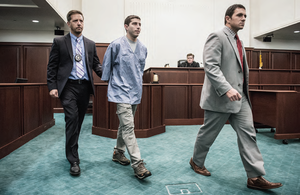
United States Marshals Service / Opgaver / Retslig Sikkerhed
U.S. Marshals eskortere fange ind i retten.
United States Marshals Service er en efterforskningstjeneste og forbundspoliti inden for U.S. Department of Justice. Tjenesten blev oprettet af George Washington i 1789 og er dermed den ældste føderale efterforskningstjeneste og forbundspolitienhed i USA.